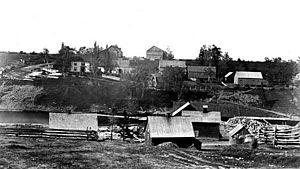
Scierie, maisons et granges dans les collines des deux côtés de la rivière, 1887. Archives provinciales du Nouveau-Brunswick, numéro P204-296.